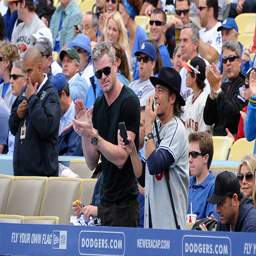
actor attends a baseball game .